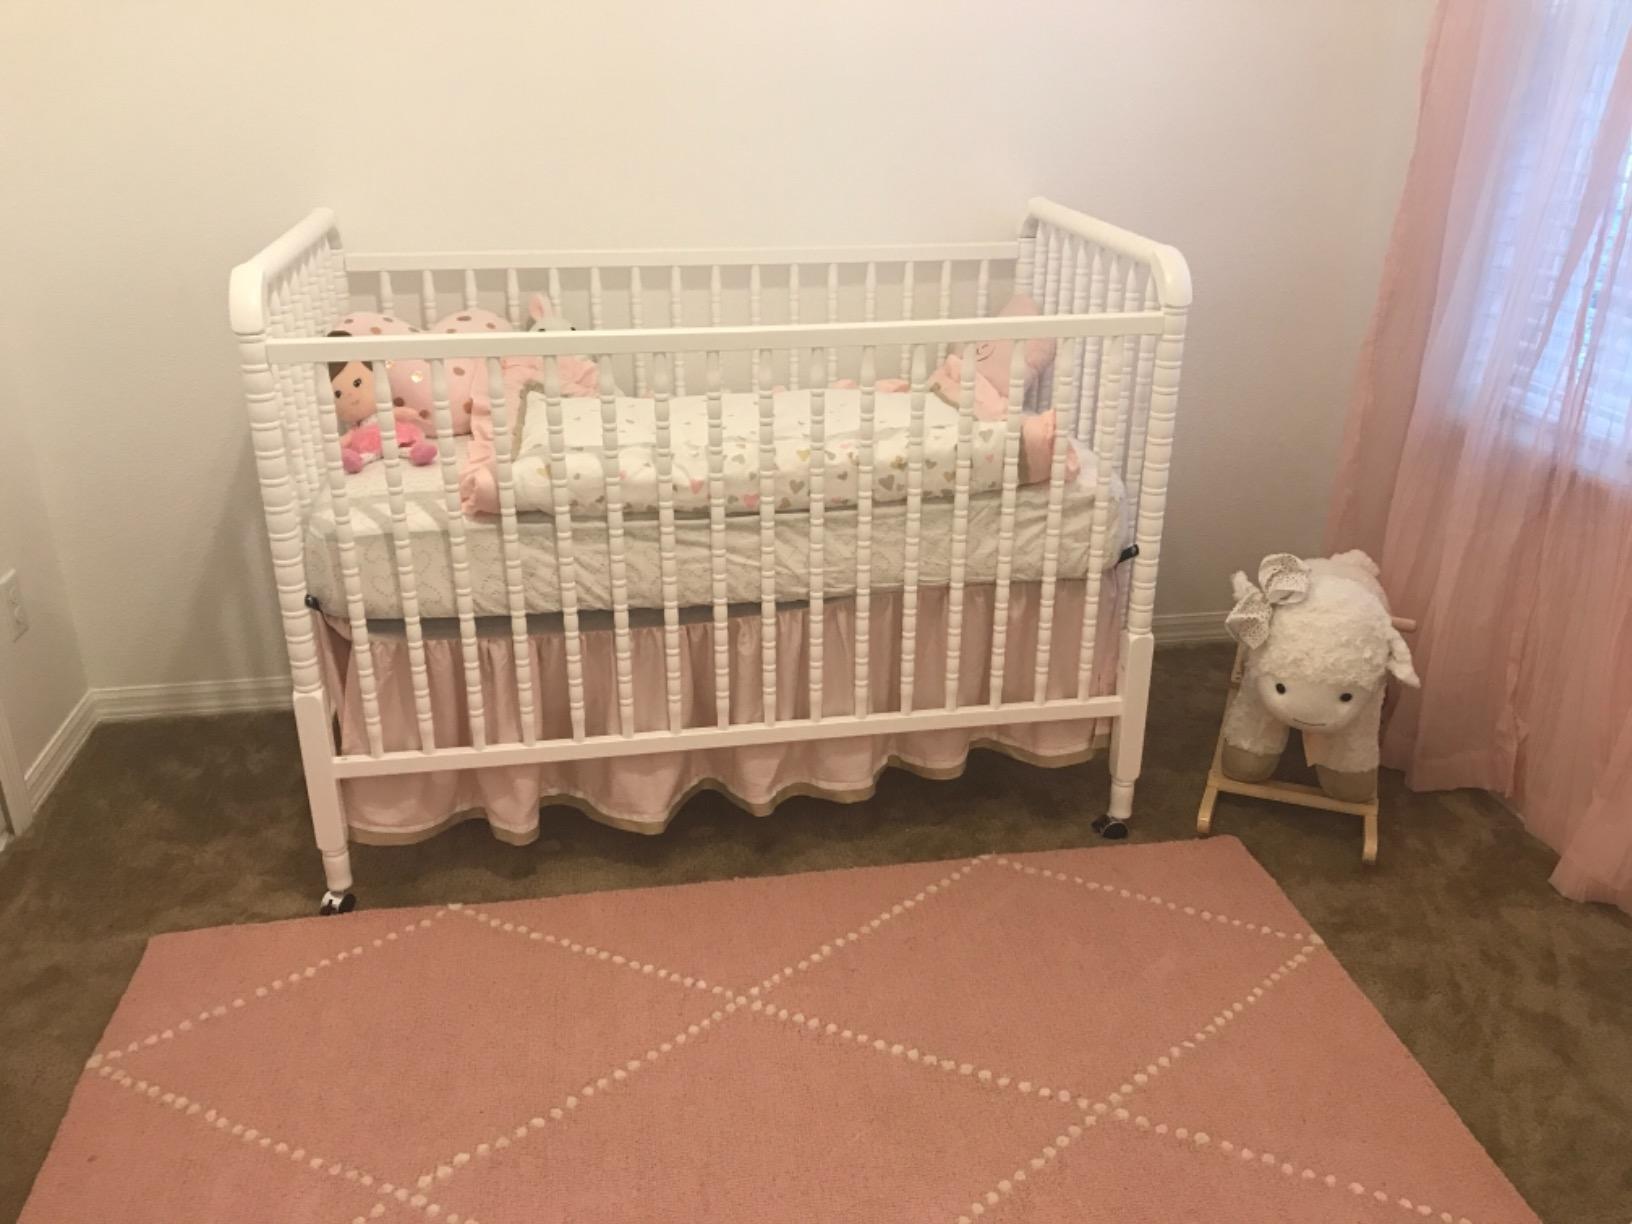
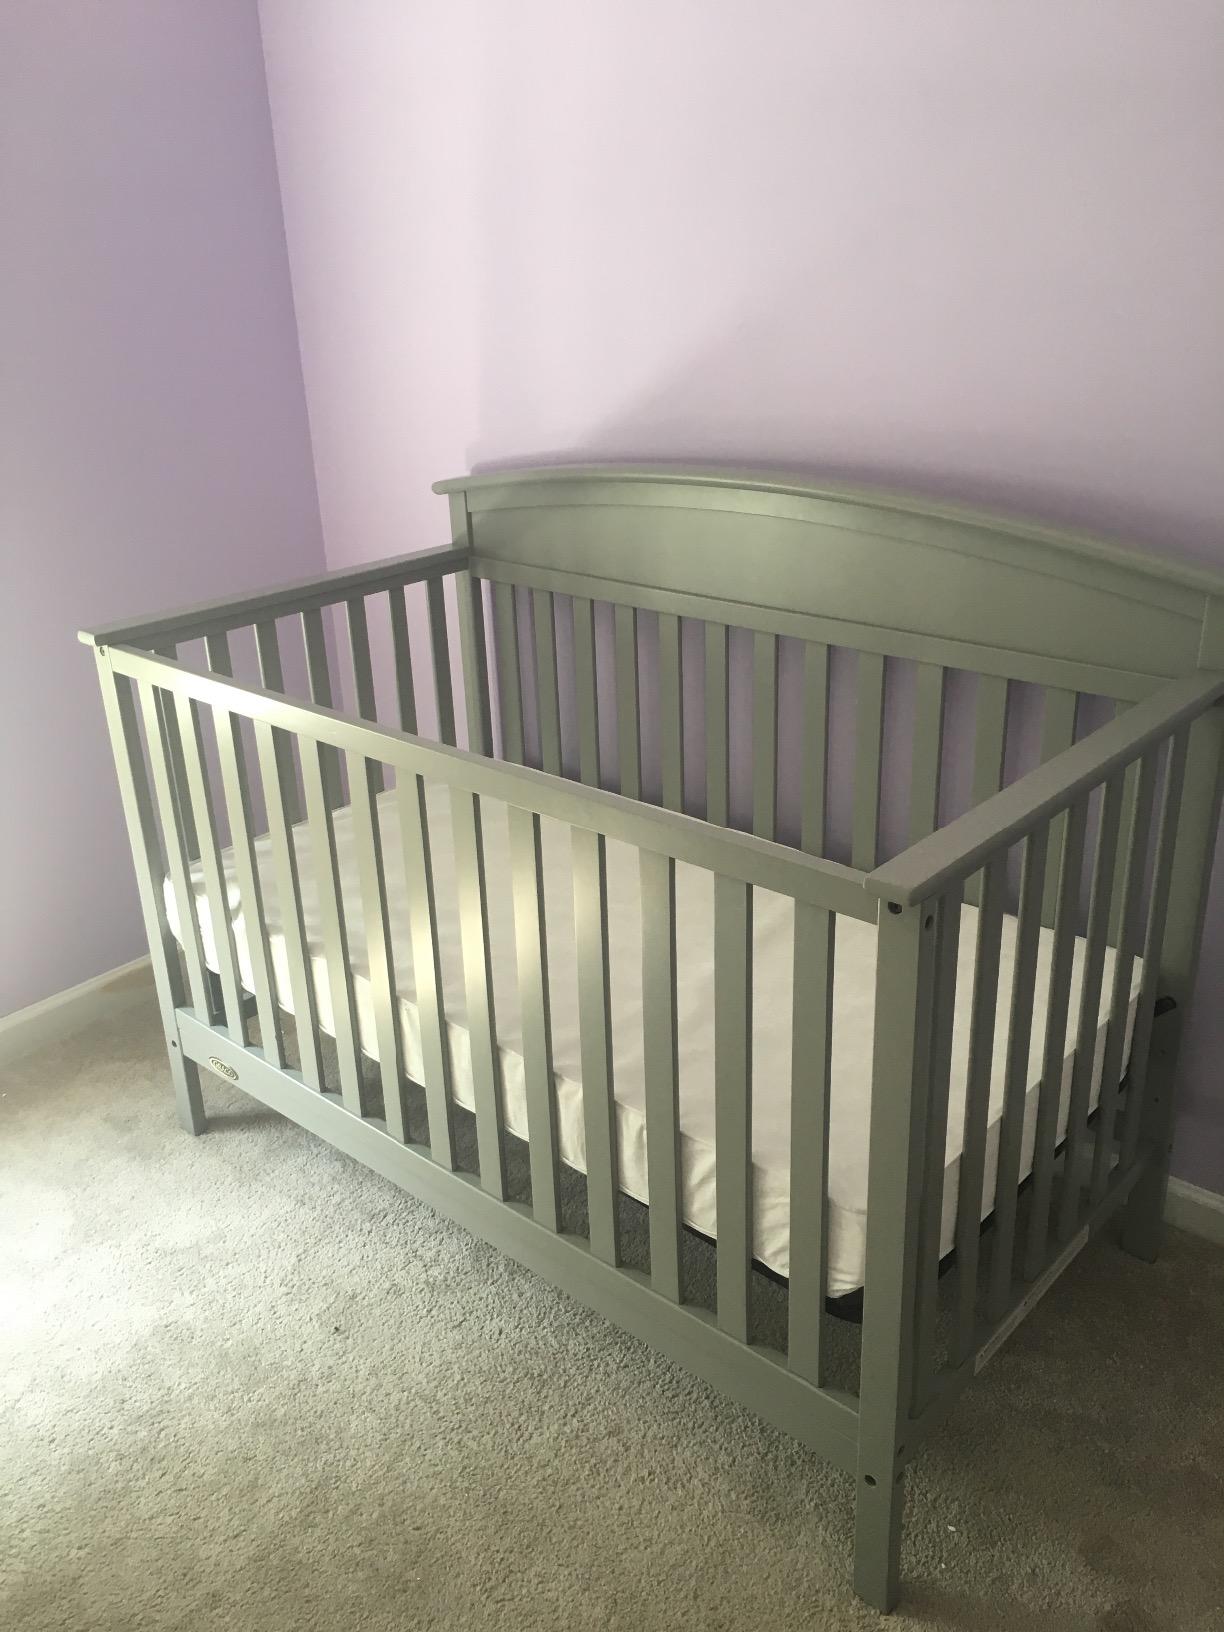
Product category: products_crib
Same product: no